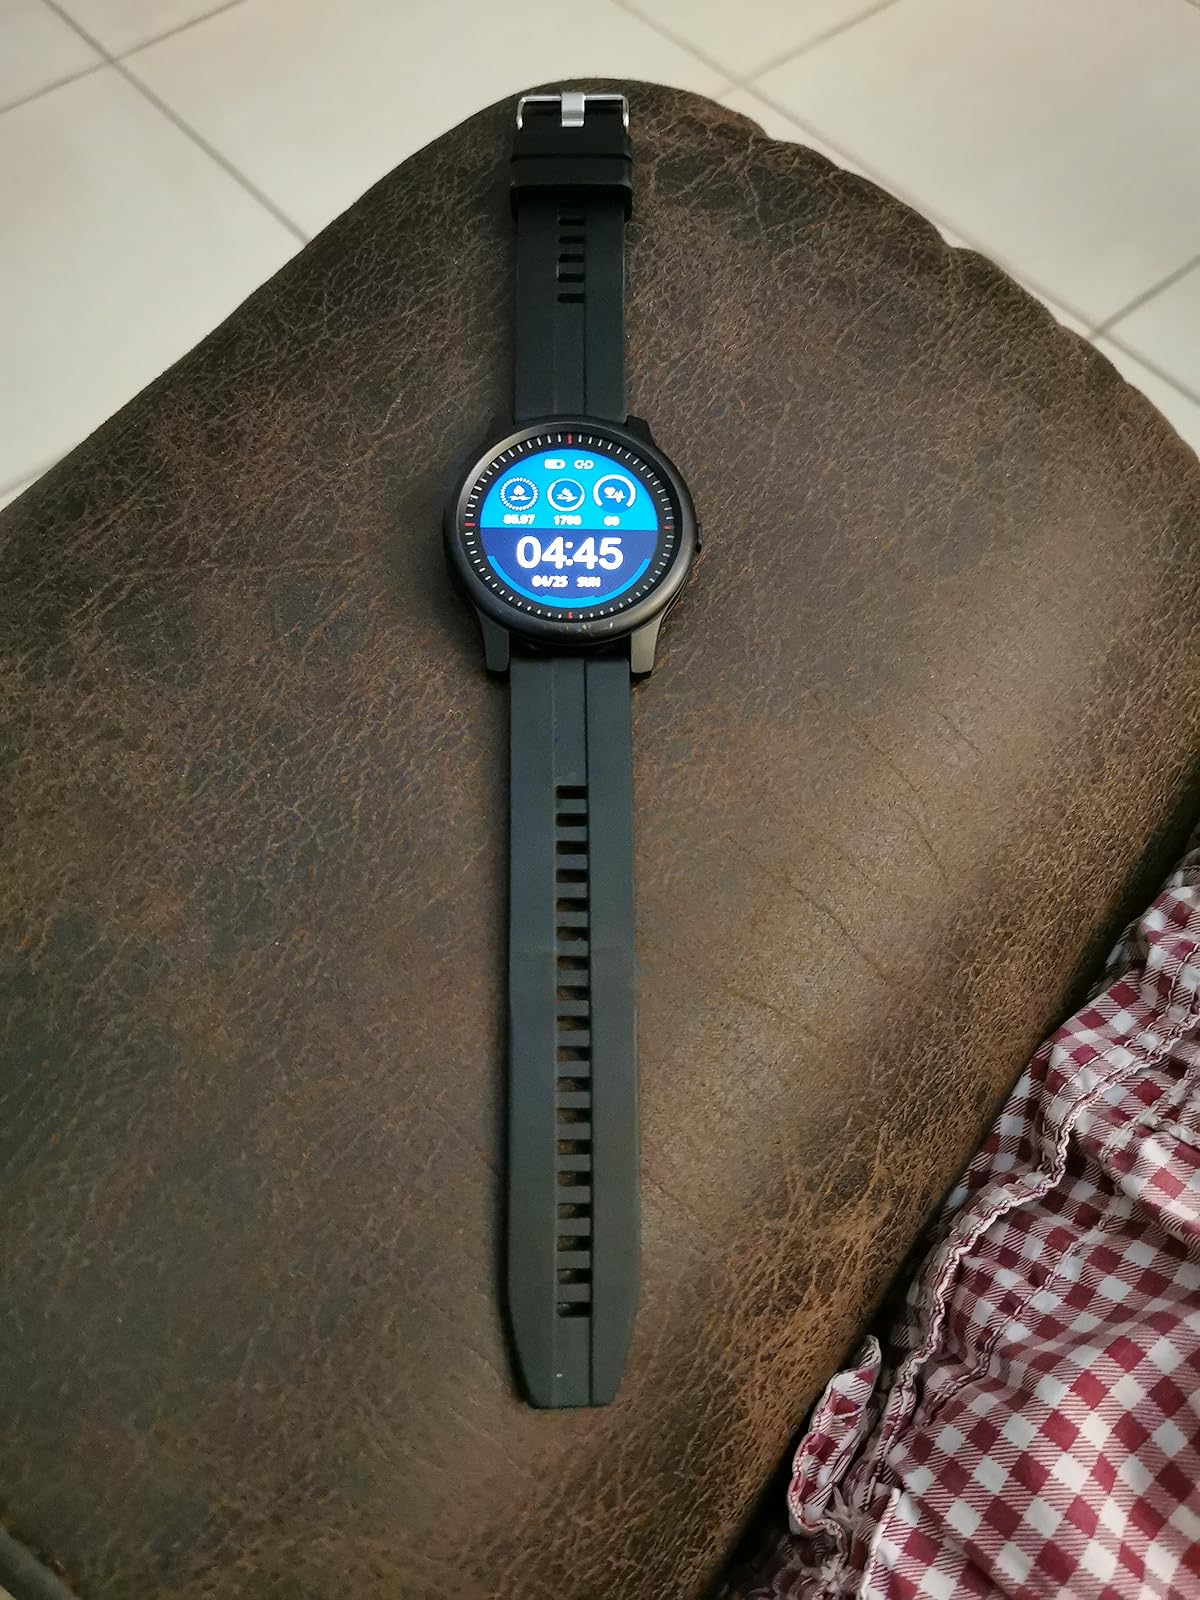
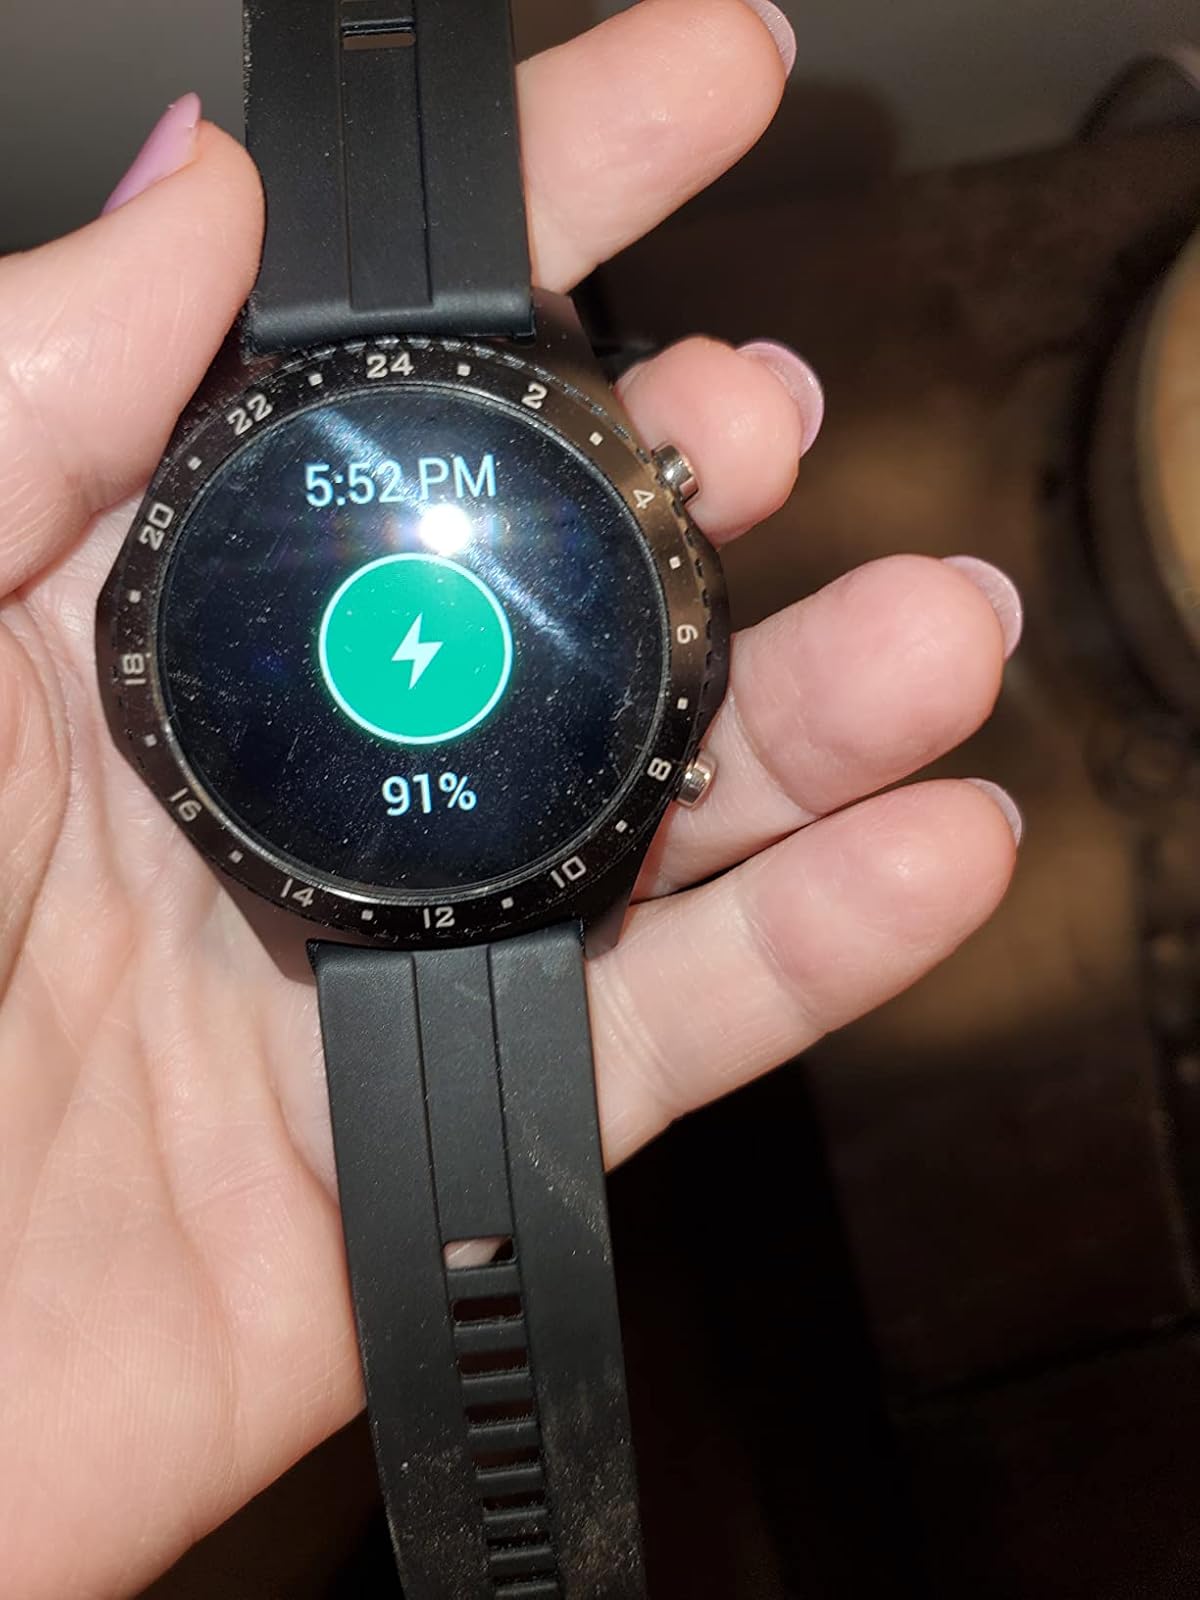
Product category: smartwatch
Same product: no